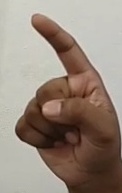
ASL sign: Z